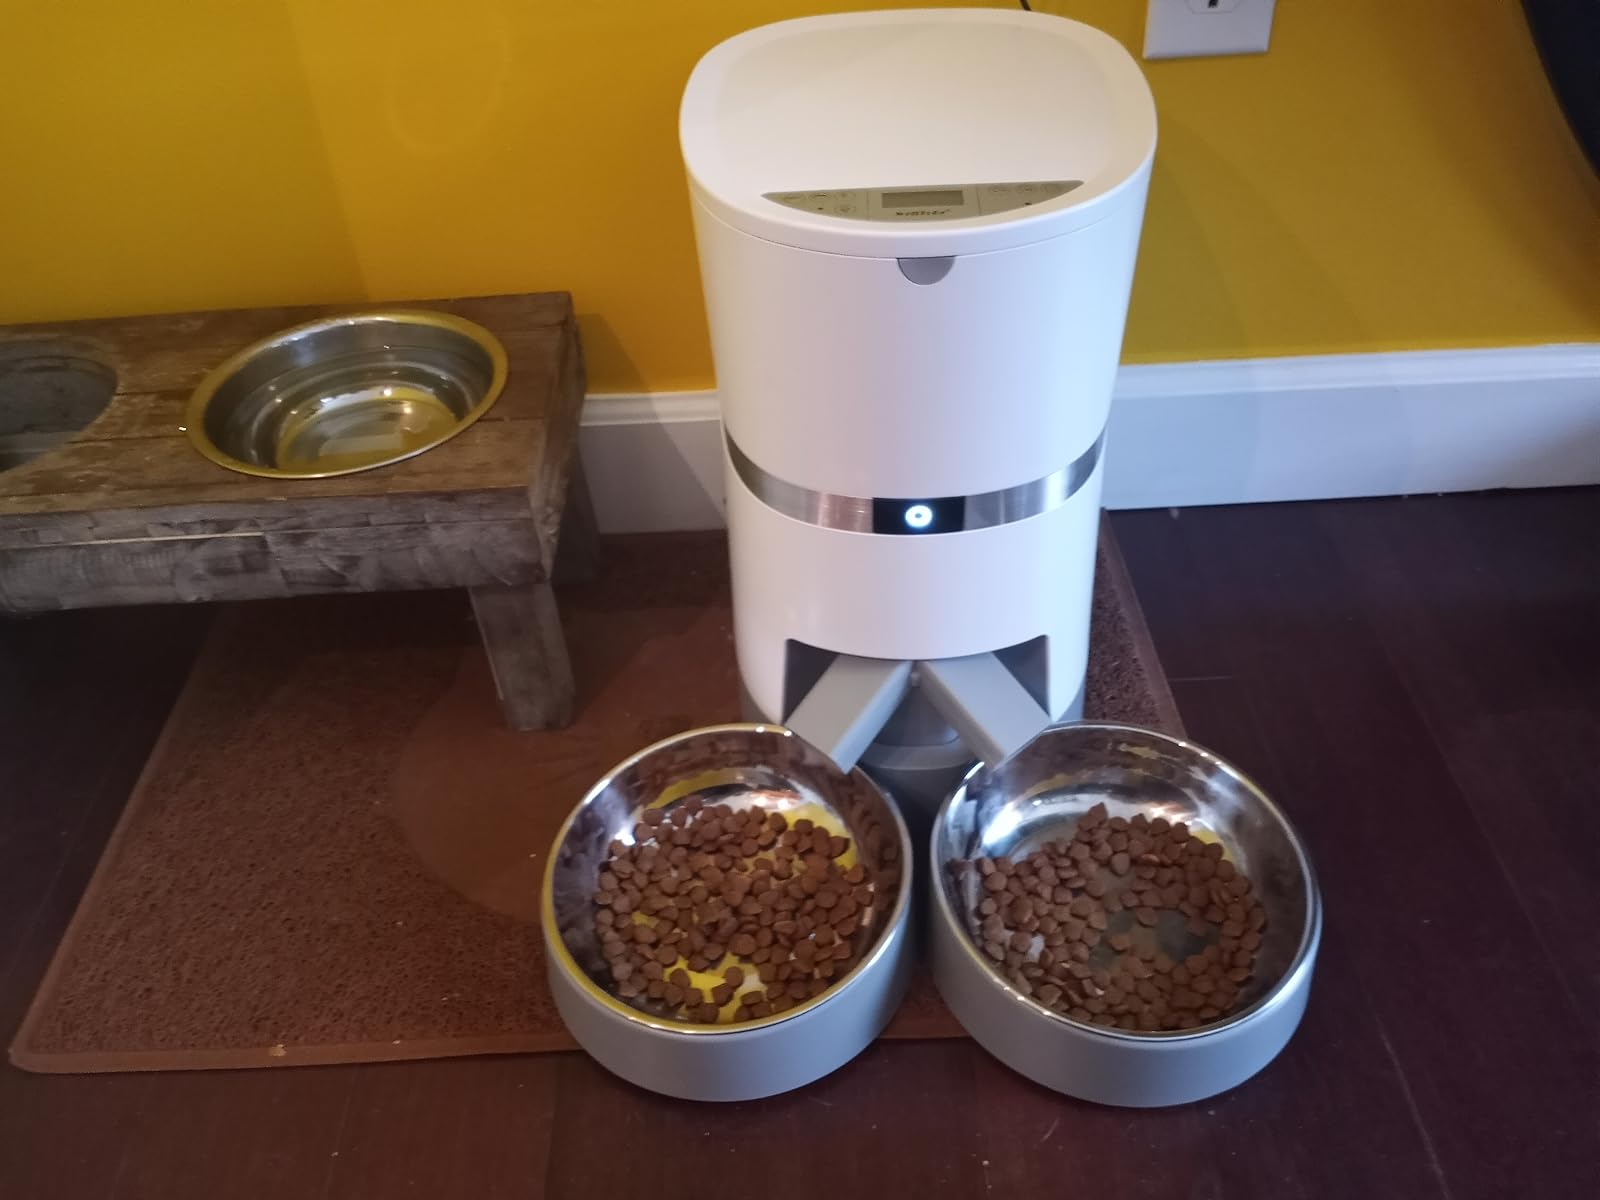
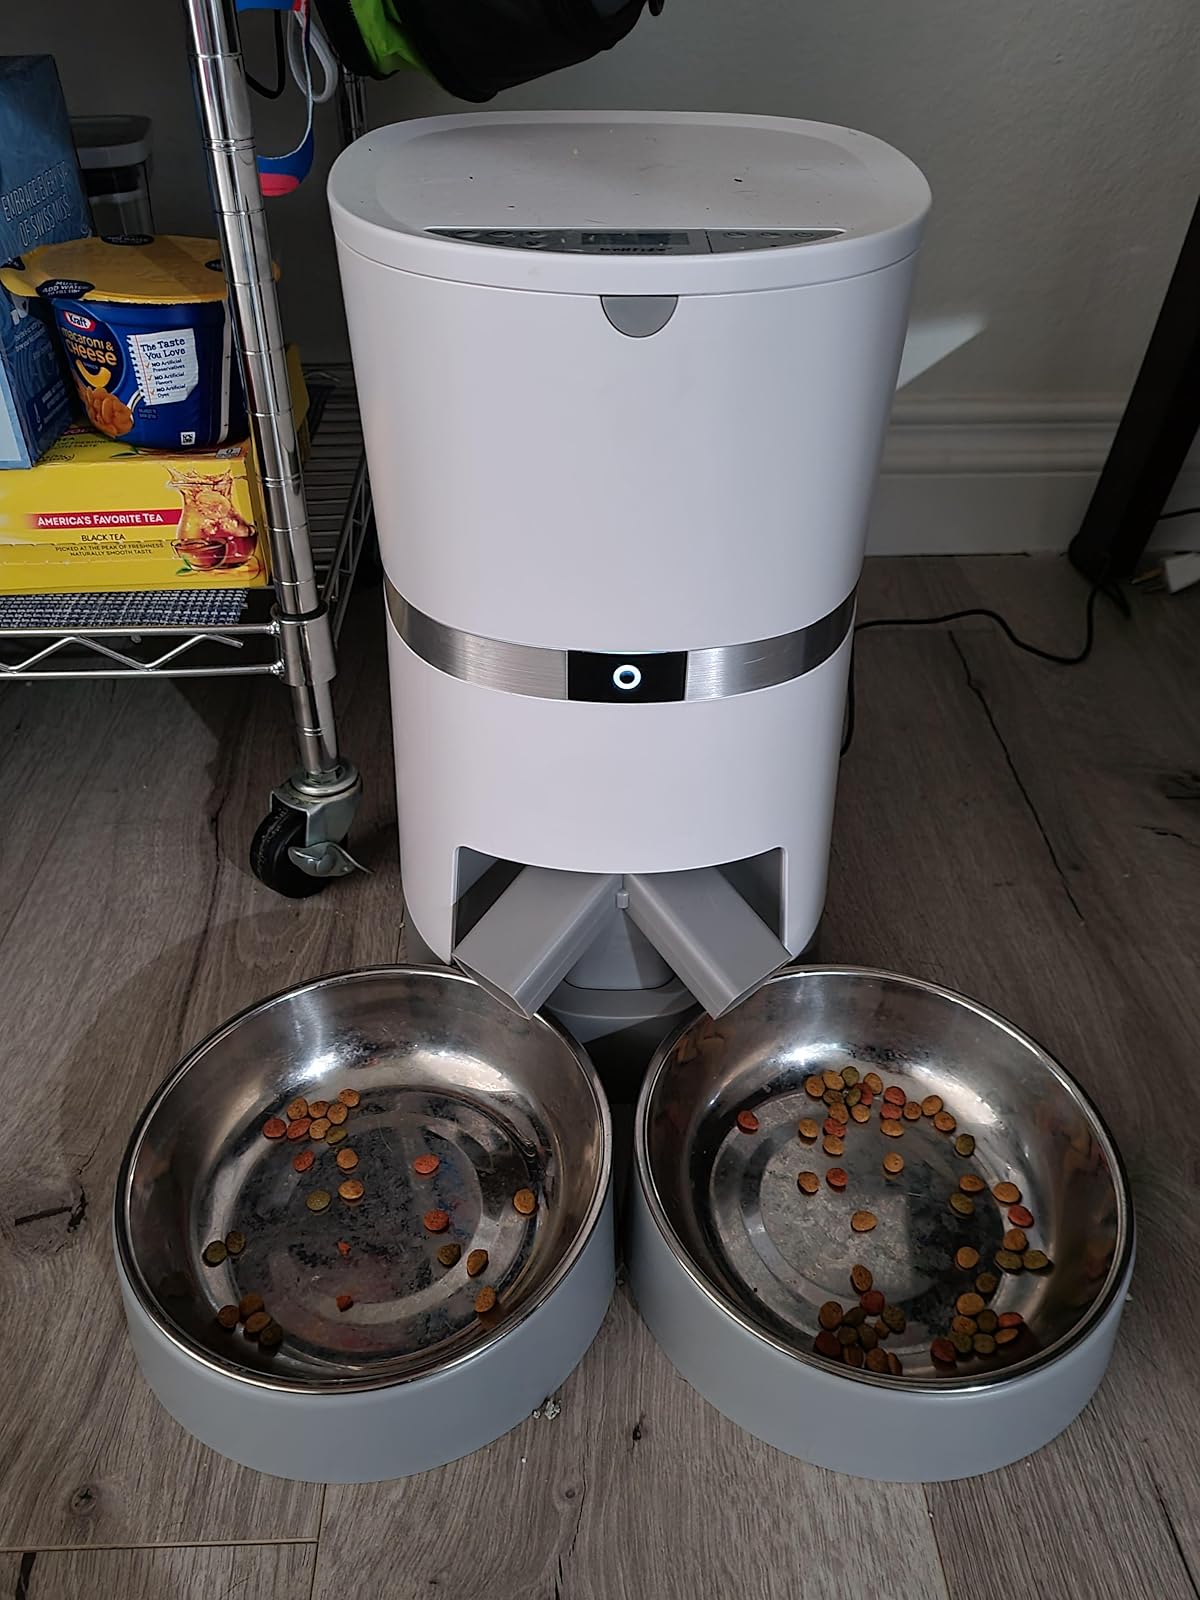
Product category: items_feeder
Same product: yes